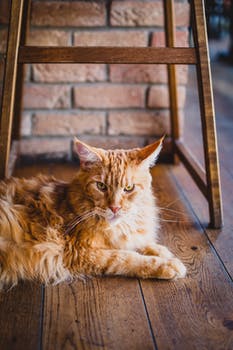
Label: No Watermark